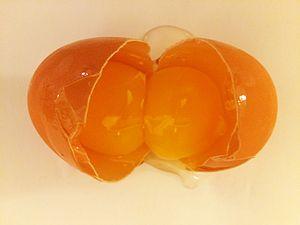
L’œuf est un produit agricole issu d'élevages divers et utilisé comme aliment humain simple ou servant d'ingrédient dans la composition de nombreux plats dans la plupart des cultures du monde.